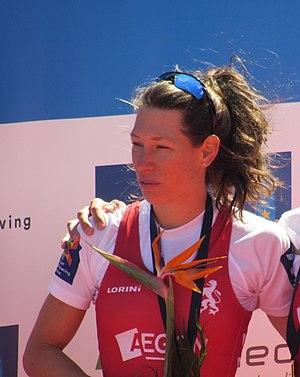
Maaike Head est une rameuse néerlandaise née le 11 septembre 1983. Elle a remporté avec Ilse Paulis la médaille d'or du deux de couple poids légers féminin aux Jeux olympiques d'été de 2016 à Rio de Janeiro.